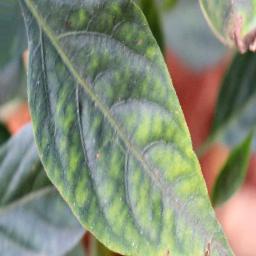
Label: nutritional